Jack in the Box (Satie)

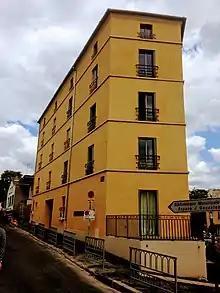
The "House of 4 Chimneys" in Arcueil, where Satie lived from 1898 until his death. "Jack in the Box" was the first notable work he composed there.

Sergei Diaghilev had approached Satie for ballet music in 1922 and again in 1924, but nothing was forthcoming either time. Satie died in July 1925, and in June 1926, to commemorate the 60th anniversary of his birth, "Jack in the Box" was produced by Diaghilev's Ballets Russes, with choreography by George Balanchine, settings by André Derain, and the music orchestrated by Satie's friend Darius Milhaud. The ballet received mainly negative comments: French critics called it "banal", while English critics decried it as "pert but hollow."